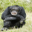
Label: chimpanzee